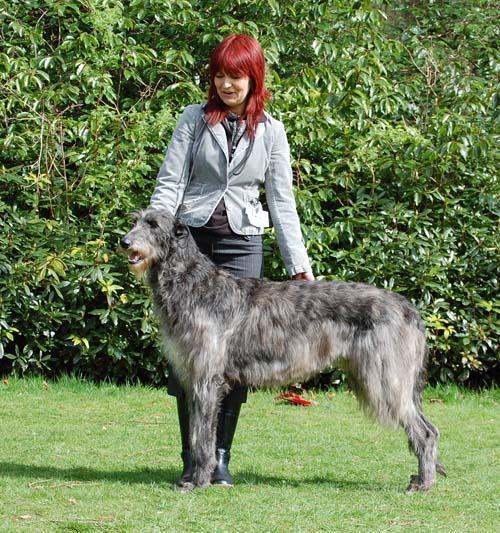
Scottish_deerhound